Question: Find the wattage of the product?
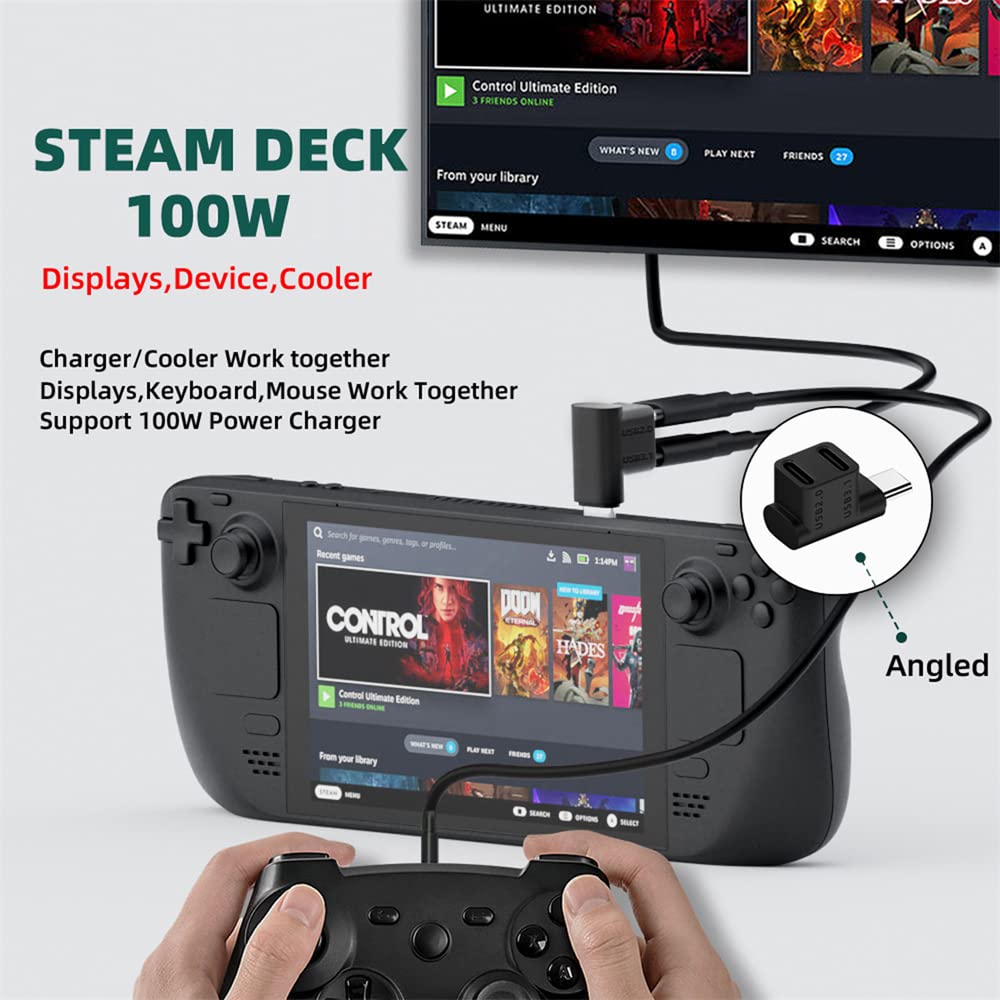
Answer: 100.0 watt